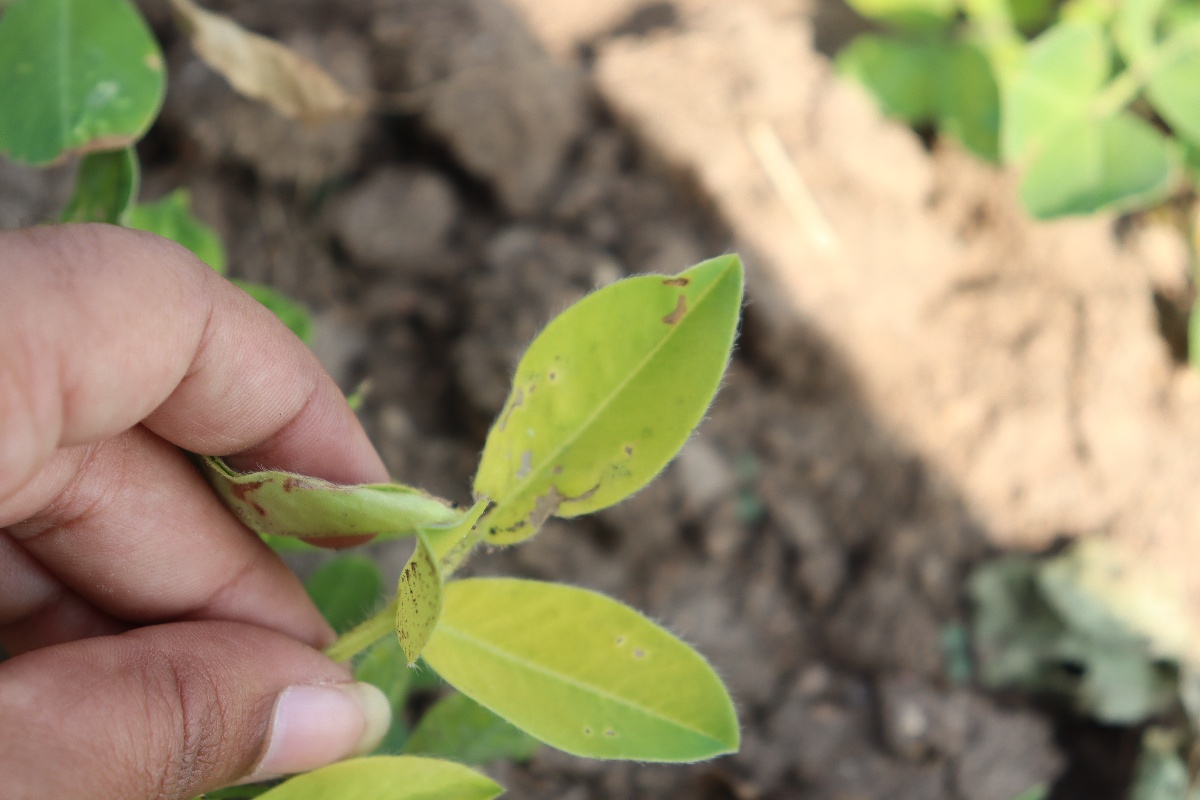
Label: nutrition deficiency